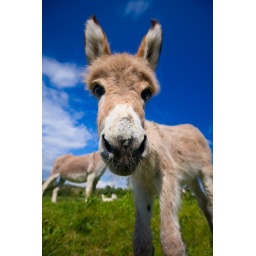
Inquisitive little donkey in a green field